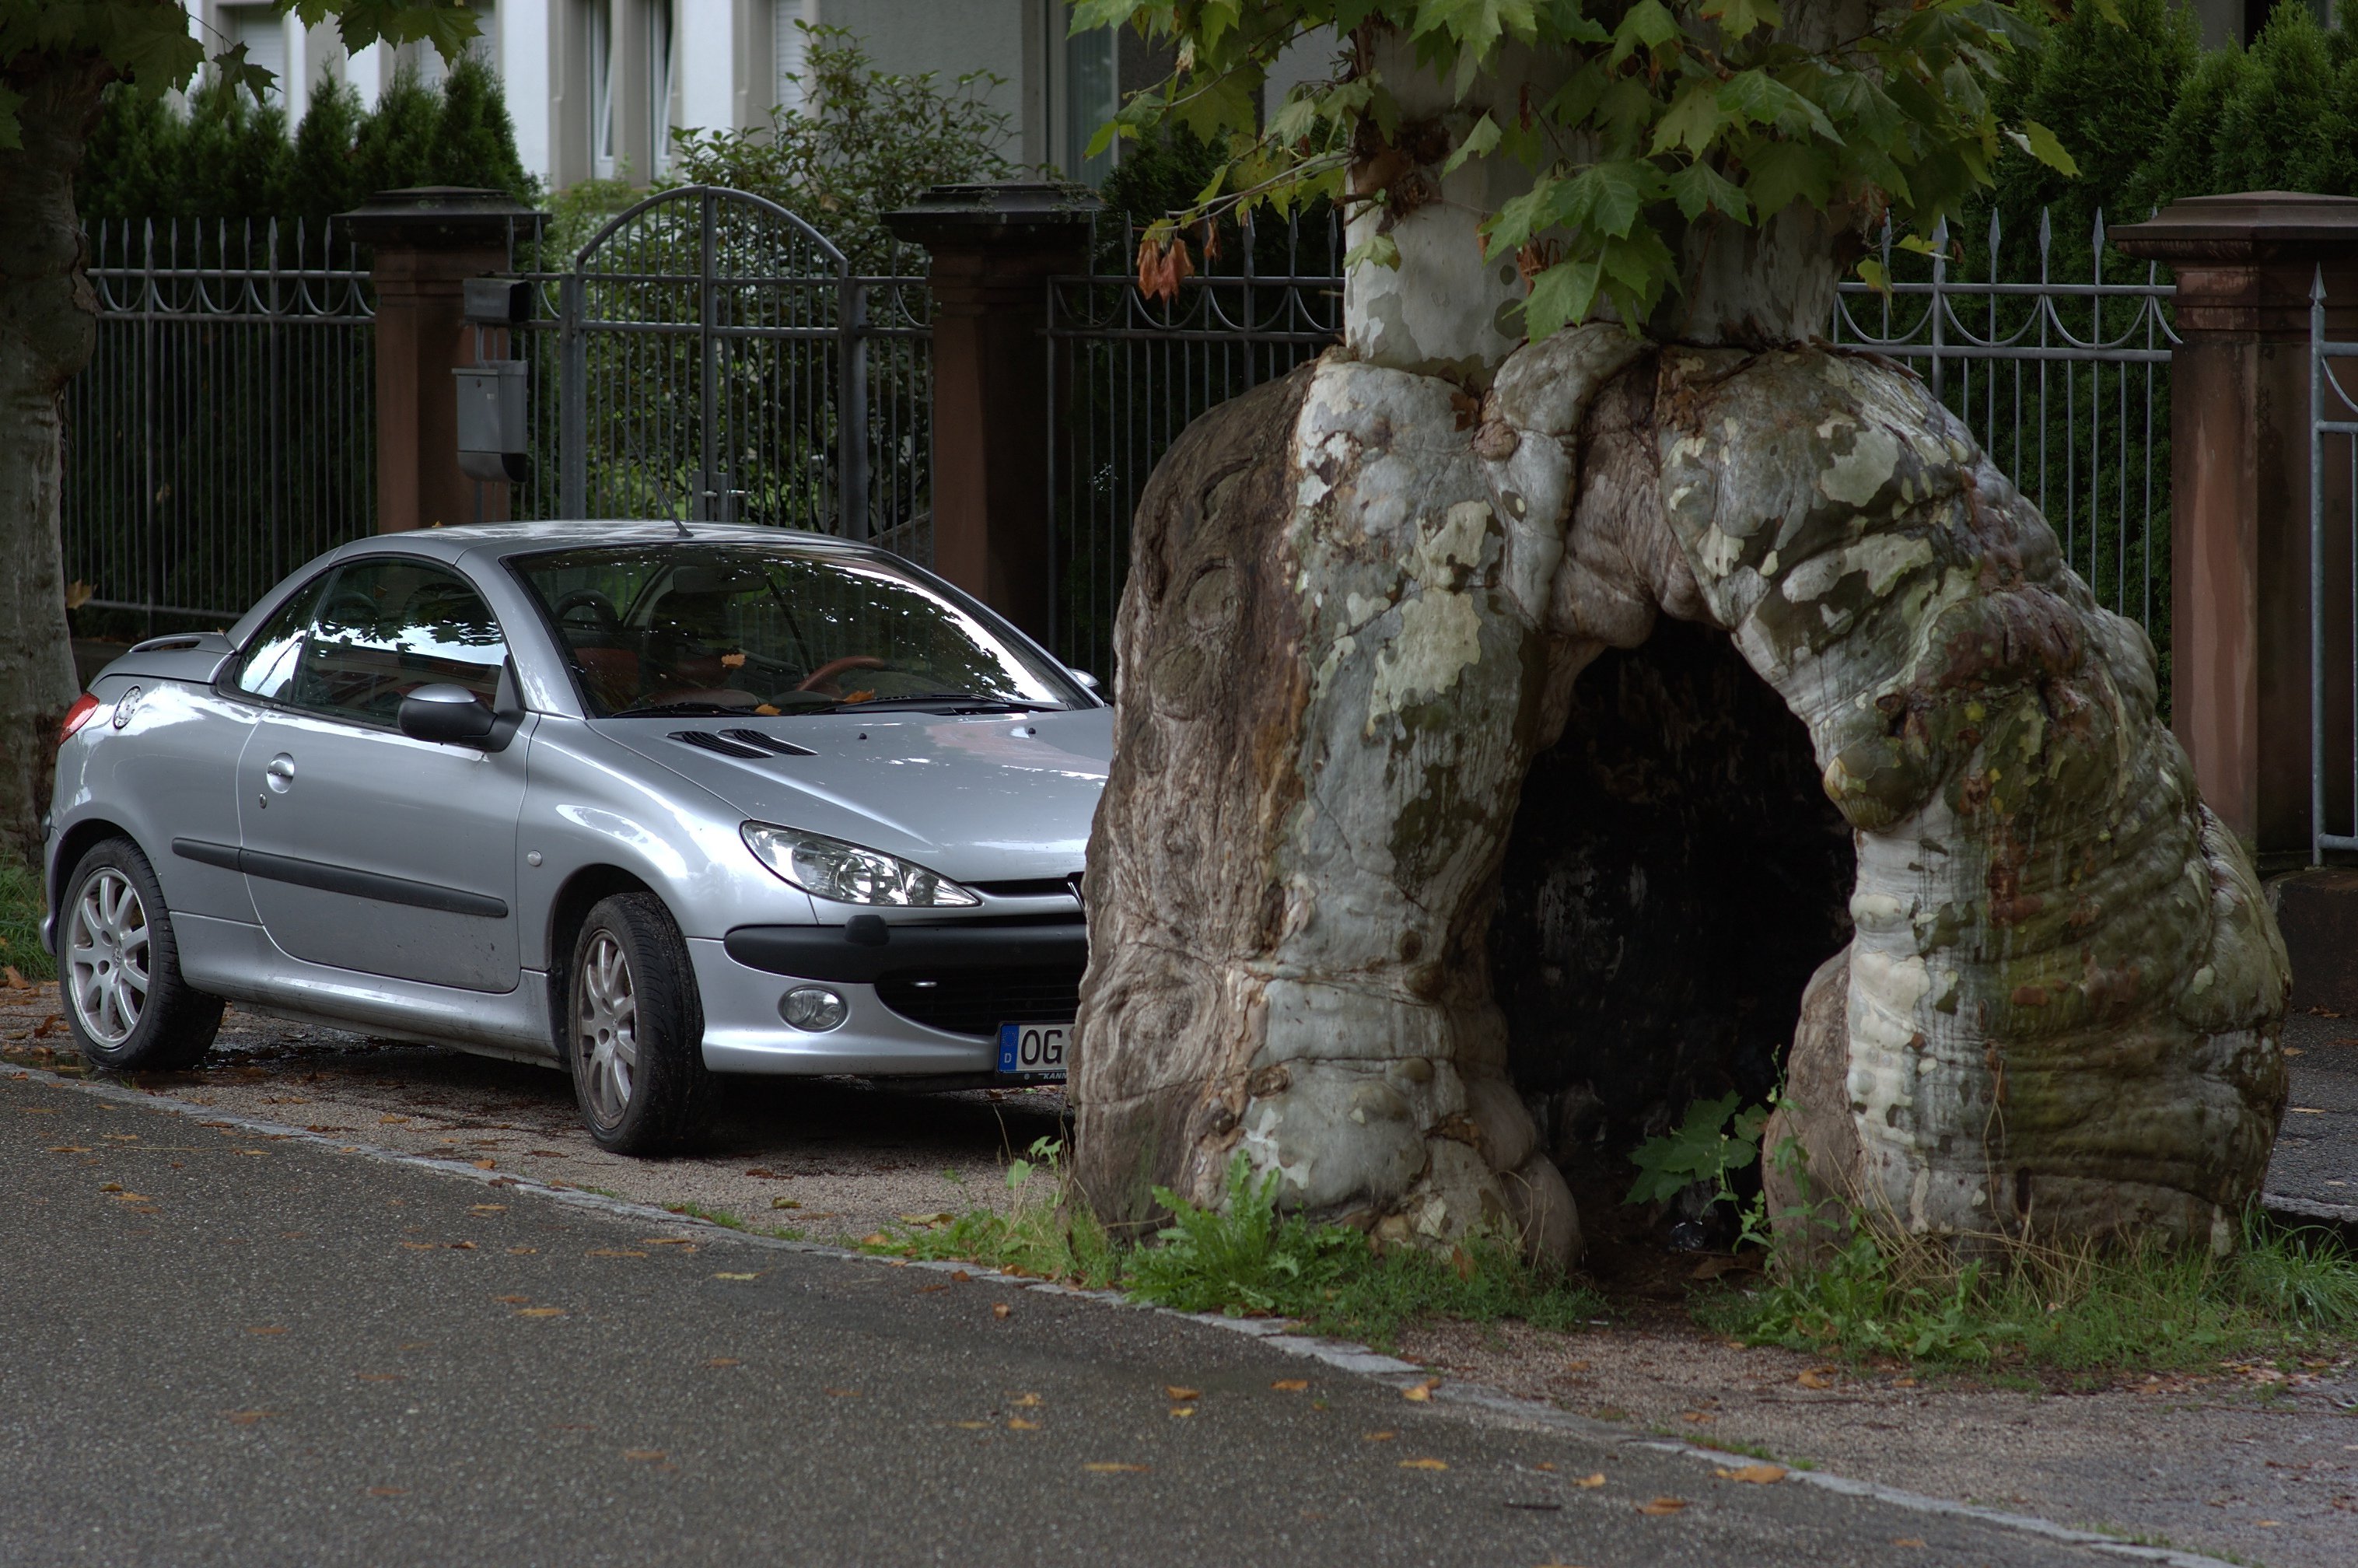
car, wheel, vehicle, blackforest, rawtherapee, germany, deutschland, walimex, samyang, pentax, schwarzwald, badenwrttemberg, 85mm, peugeot, 2010, lenstagged, steffenzahn, k100d, justpentax, iamflickr, 85mmf14, walimex85mm, walimexpro8514if, gengenbach, land vehicle, automobile make, automotive exterior, compact car, family car